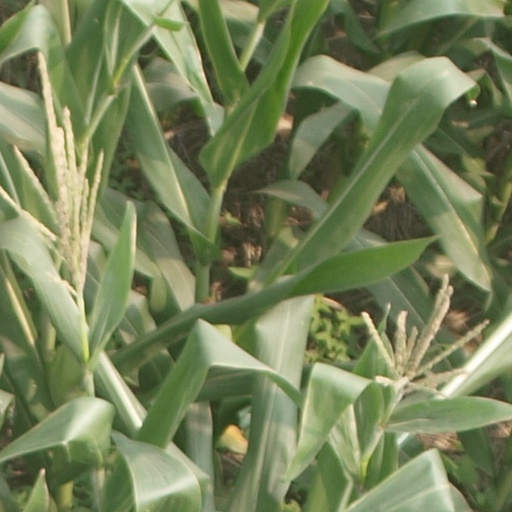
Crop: maize; corn